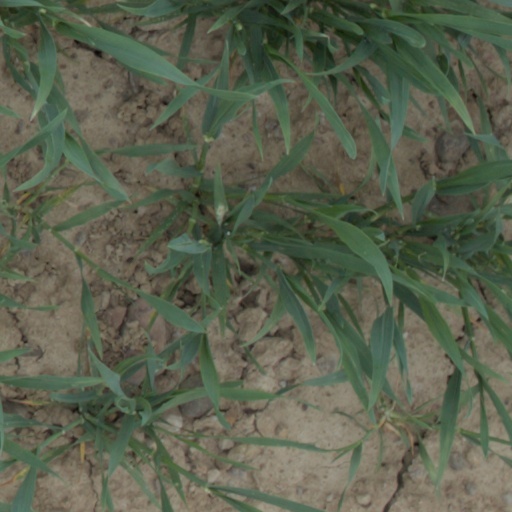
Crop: wheat